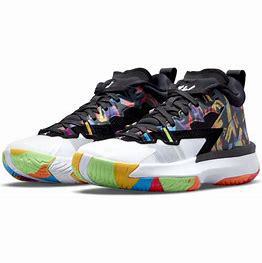
Brand: Jordan
Model: Zion 1